Christina Koch

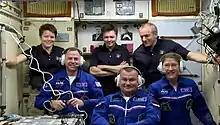
Expedition 59 crew members Anne McClain, Oleg Kononenko, and David Saint-Jacques welcome their new crew members, Nick Hague, Alexey Ovchinin, and Koch (bottom right) who arrived at the International Space Station on March 14, 2019.

On March 14, 2019, Koch launched to the International Space Station on Soyuz MS-12, alongside Aleksey Ovchinin and Nick Hague, to join the Expedition 59/60/61 crew.